1932 Prussian coup d'état

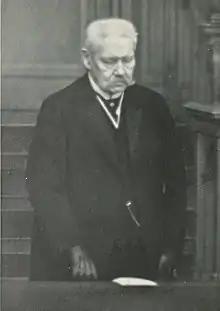
Paul von Hindenburg in 1931

Papen's initiative for the Prussian coup is to be understood within the context of the plan for the establishment of a ‘New State’, a concept propagated above all by Walther Schotte – a journalist and historian who provided Papen with ideas and theories – and Edgar Jung, a lawyer and anti-democratic journalist. They did not favor the National Socialists but rather wanted to create the precursor to a monarchy, an authoritarian presidential regime with a chancellor dependent on the confidence of the president and a parliament severely limited in its rights, similar to the government under the constitution of the German Empire. Papen's long-term goal was to restore the Hohenzollern monarchy. The ‘New State’ was to stand above particularist interests and provide the necessary security, order, and tranquility for economic development.